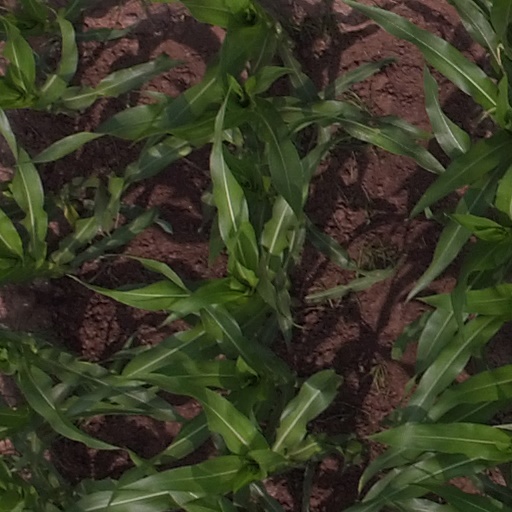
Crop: maize; corn